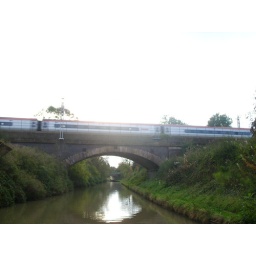
oooo, a train over the water